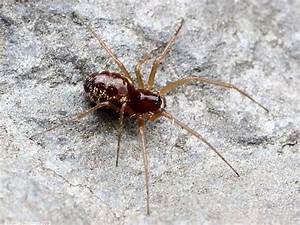
Label: spider